Magnetic resonance velocimetry

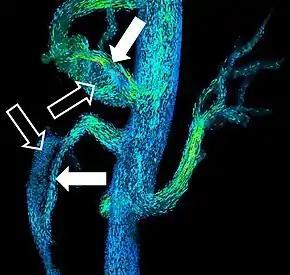
Vastly undersampled Isotropic Projection Reconstruction (VIPR) of a Phase Contrast (PC) MRI sequence of a 56-year-old male with dissections of the celiac artery (upper) and the superior mesenteric artery (lower). Laminar flow is present in the true lumen (closed arrow) and helical flow is present in the false lumen (open arrow).

Magnetic resonance velocimetry (MRV) is an experimental method to obtain velocity fields in fluid mechanics. MRV is based on the phenomenon of nuclear magnetic resonance and adapts a medical magnetic resonance imaging system for the analysis of technical flows. The velocities are usually obtained by phase contrast magnetic resonance imaging techniques. This means velocities are calculated from phase differences in the image data that has been produced using special gradient techniques. MRV can be applied using common medical MRI scanners. The term "magnetic resonance velocimetry" became current due to the increasing use of MR technology for the measurement of technical flows in engineering.